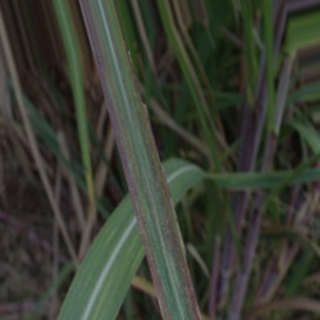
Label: sugarcane_bacterial_blight